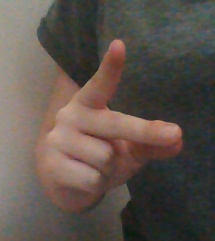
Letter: ta